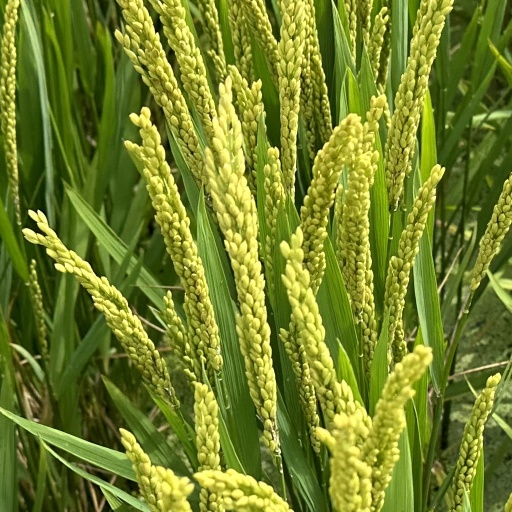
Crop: rice